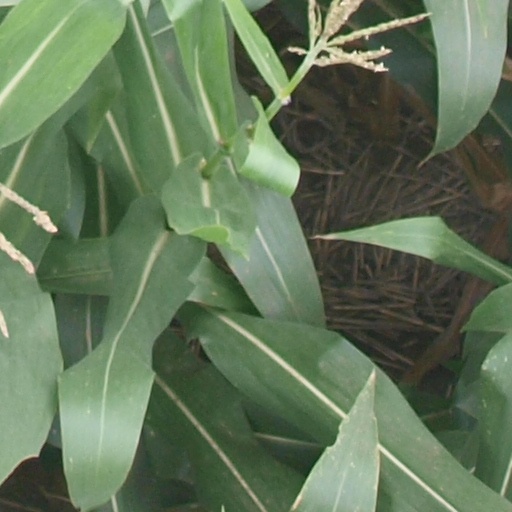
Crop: maize; corn